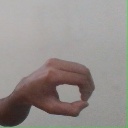
अक्षर: औ